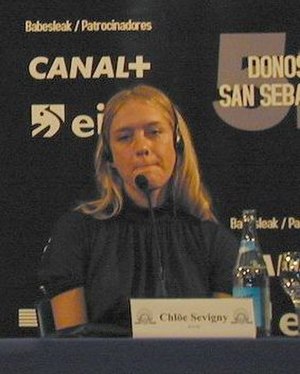
Chloë Sevigny / Skuespillerkarrieren / Kontroverser om Brown Bunny og følgerne heraf (2003-2006)
Chloë Sevigny ved en pressekonference ved lanceringen af Melinda og Melinda
"Chloë Stevens Sevigny er en amerikansk filmskuespillerinde, modedesigner og tidligere fotomodel. Hun blev kendt for sin karriere bredt i modeverdenen i midten af 1990'erne, hvor hun både var model og arbejdede for det New York-baserede Sassy-modeblad. Sassy udnævnte hende til ""it girl"" på det tidspunkt, idet bladet opfattede hende som en førende og trendsættende model i perioden; hun var dermed med til at sætte New York på tidens modescene.